Yokohama

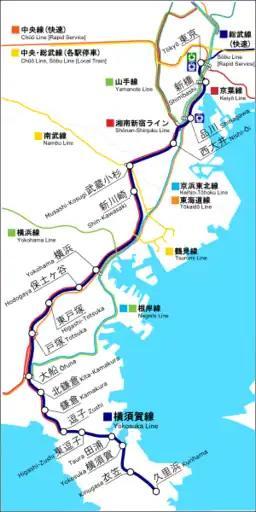
A route map in Yokohama and Tokyo (JR East)

Yokohama has a total area of at an elevation of above sea level. It is the capital of Kanagawa Prefecture, bordered to the east by Tokyo Bay and located in the middle of the Kantō plain. The city is surrounded by hills and the characteristic mountain system of the island of Honshū, so its growth has been limited and it has had to gain ground from the sea. This also affects the population density, one of the highest in Japan with 8,500 inhabitants per km.